Mami Wata (film)

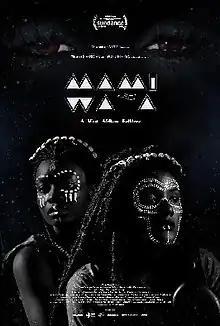
US Promotional release poster

Mami Wata is a 2023 black-and-white fantasy thriller film written and directed by C.J. "Fiery" Obasi, based on West African folklore. It is a co-production between Nigeria, France and the United Kingdom.